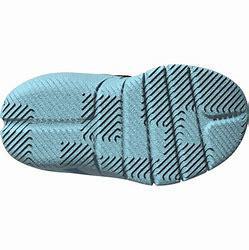
Brand: adidas
Model: Rapidazen I